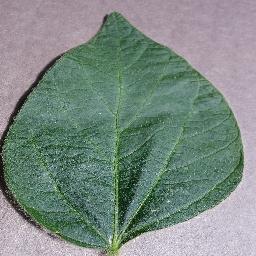
Label: Soybean___healthy